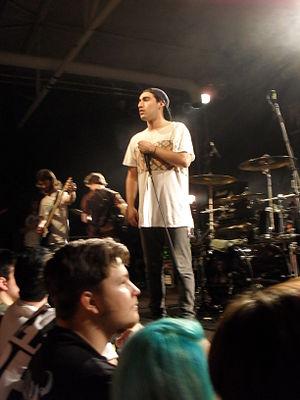
Northlane est un groupe de metalcore australien, originaire de Sydney. Formé en 2009, le groupe est composé, en 2014, de Marcus Bridge au chant, de Jon Deiley à la guitare, de Josh Smith à la guitare rythmique, de Brendon Padjasek à la basse et de Nic Pettersen à la batterie.